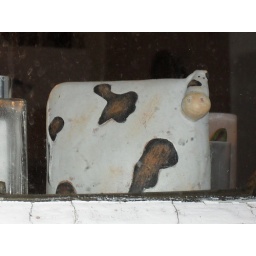
Our cow looks out from the kitchen window - what wonders lie out there in the real world for a clay cow